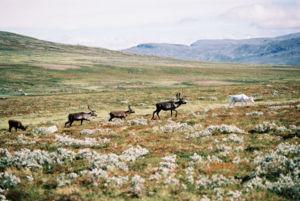
L'élevage extensif ou pâturage extensif est une méthode d'élevage de bovins, ovins, rennes, etc. caractérisée par une faible densité de chargement d'effectifs animaux dans les pâturages à l'hectare.